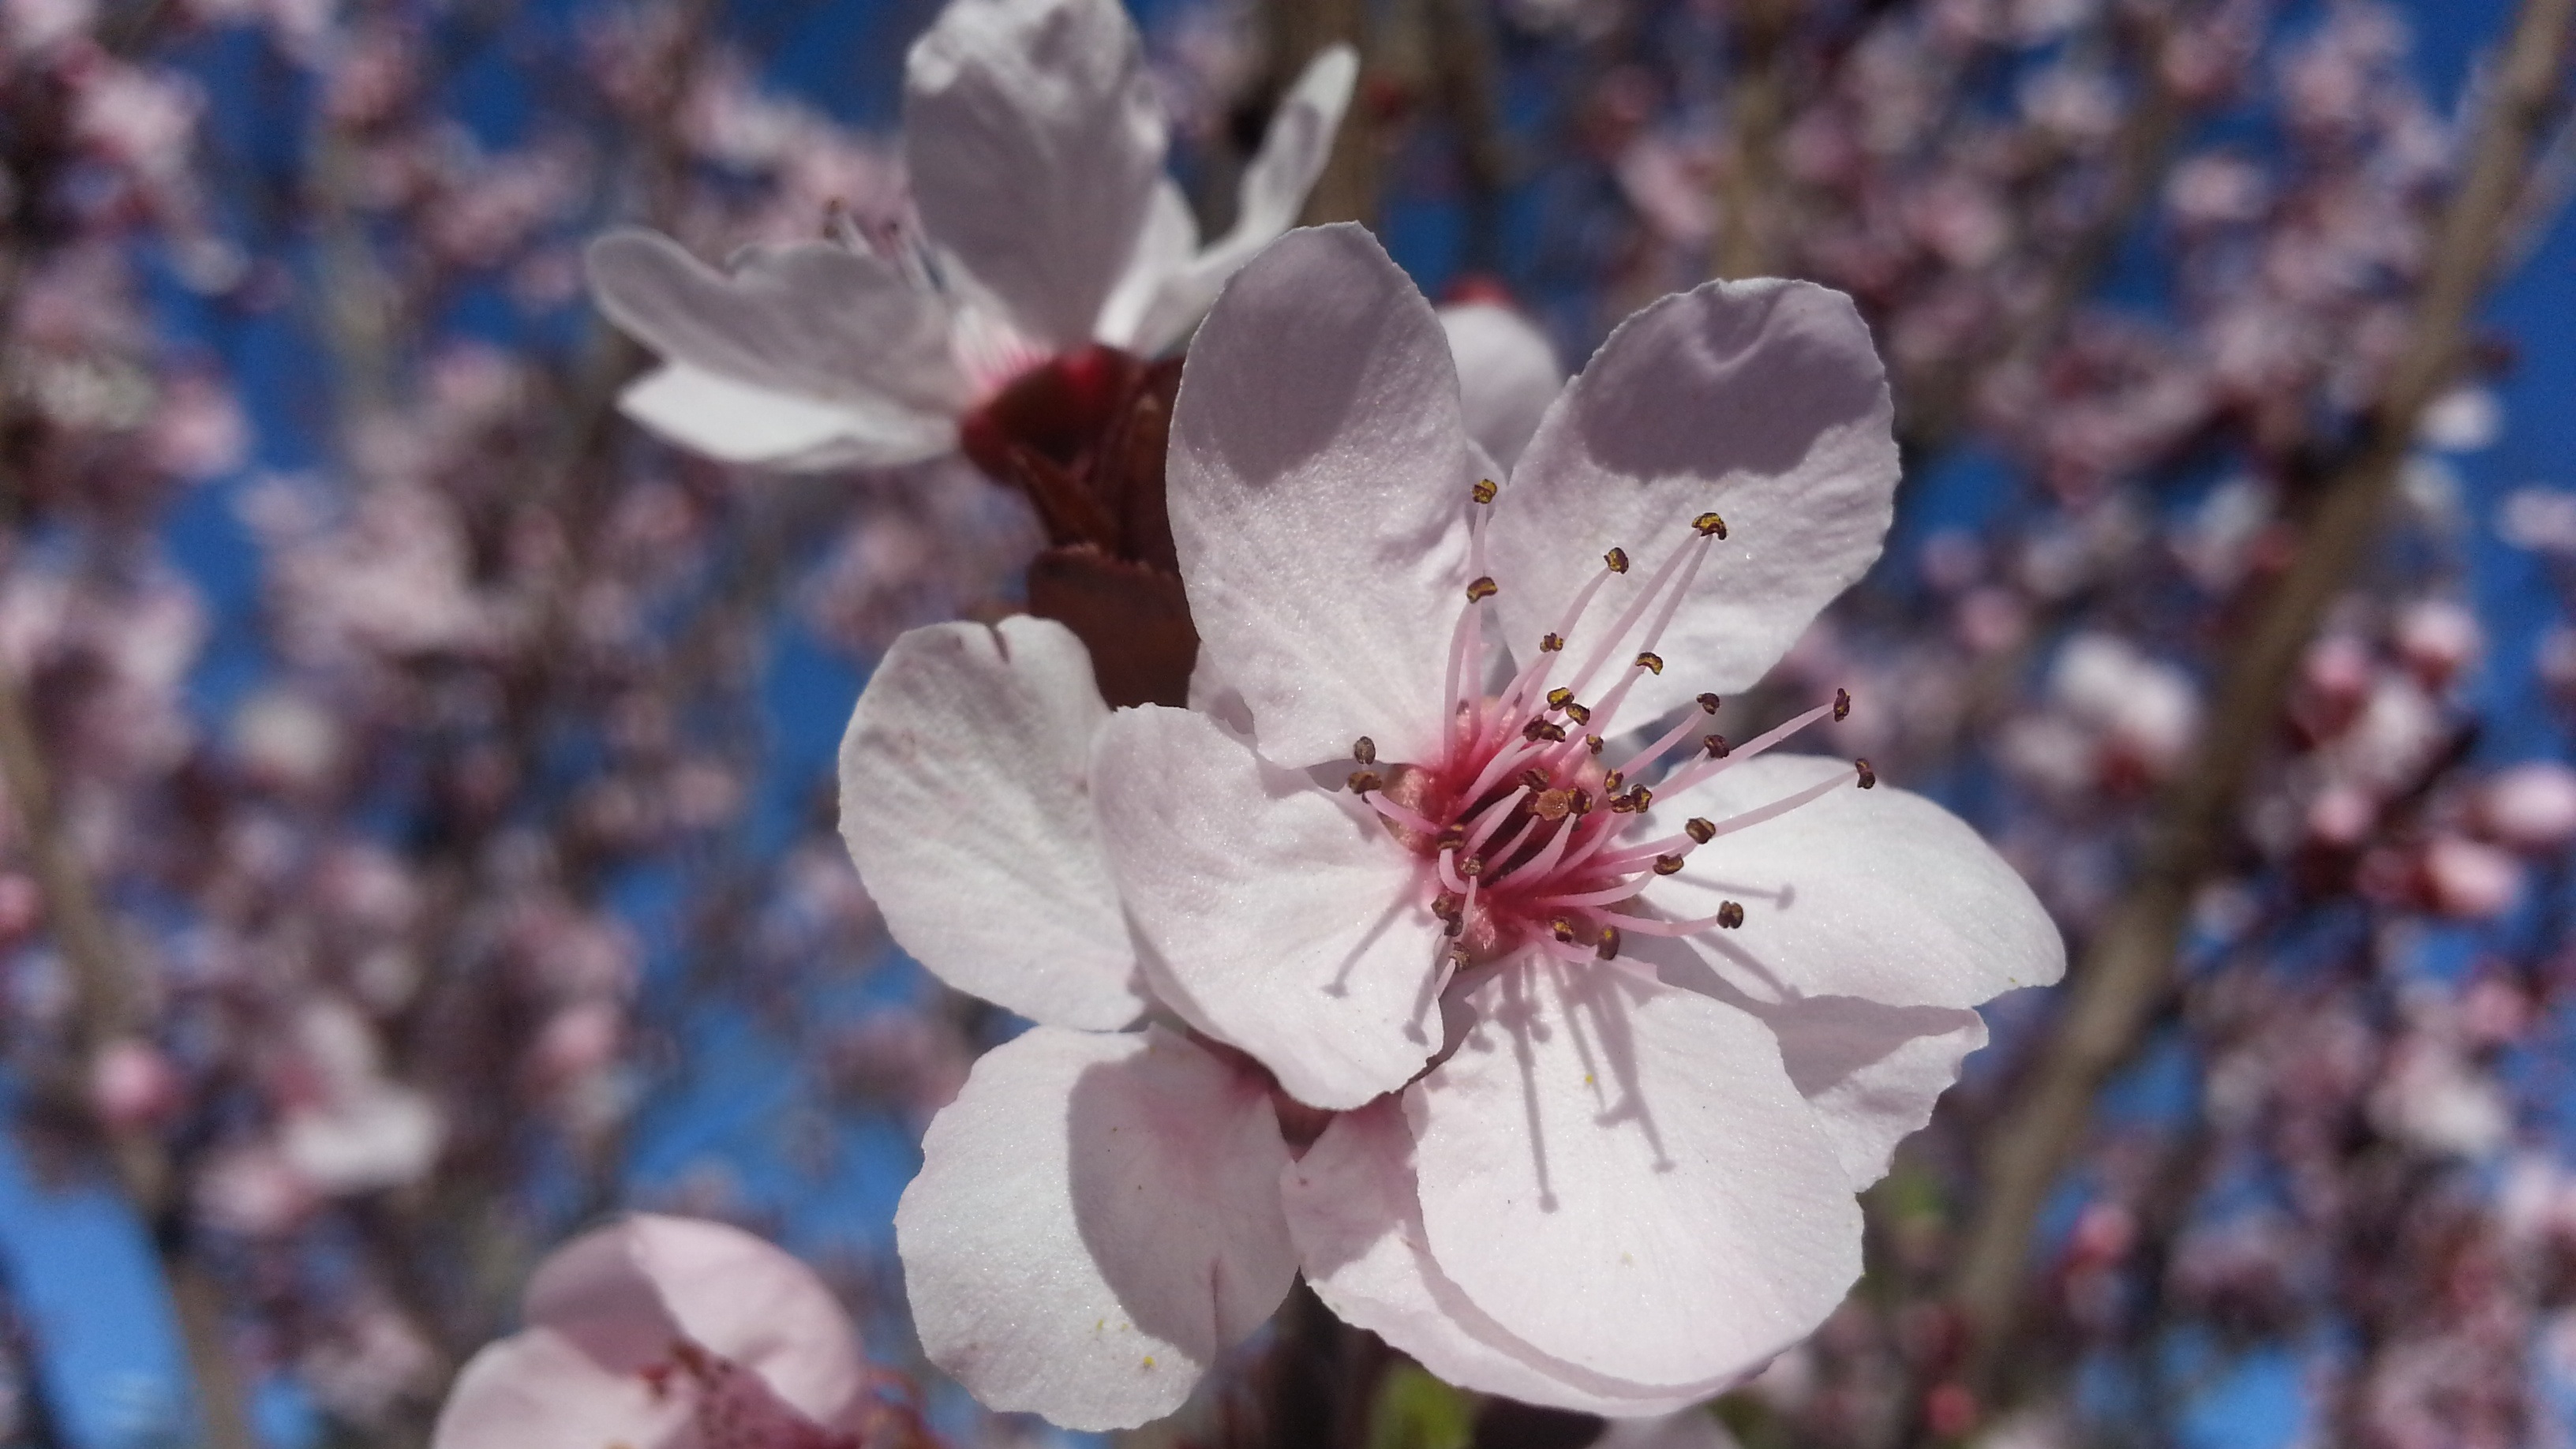
branch, blossom, plant, white, flower, petal, food, spring, produce, blooming, flora, cherry blossom, shrub, macro photography, flowering plant, plum tree